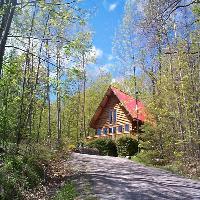
Weather: sun or clear